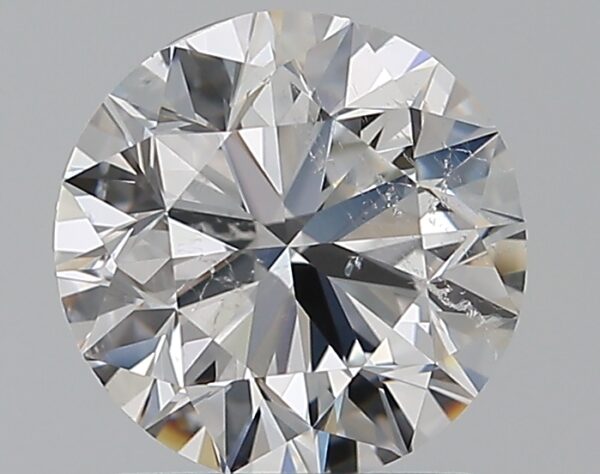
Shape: round
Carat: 1.2
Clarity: SI2
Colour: D
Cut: VG
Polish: EX
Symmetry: VG
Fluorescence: N
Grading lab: GIA
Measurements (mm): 6.61 x 6.69 x 4.22